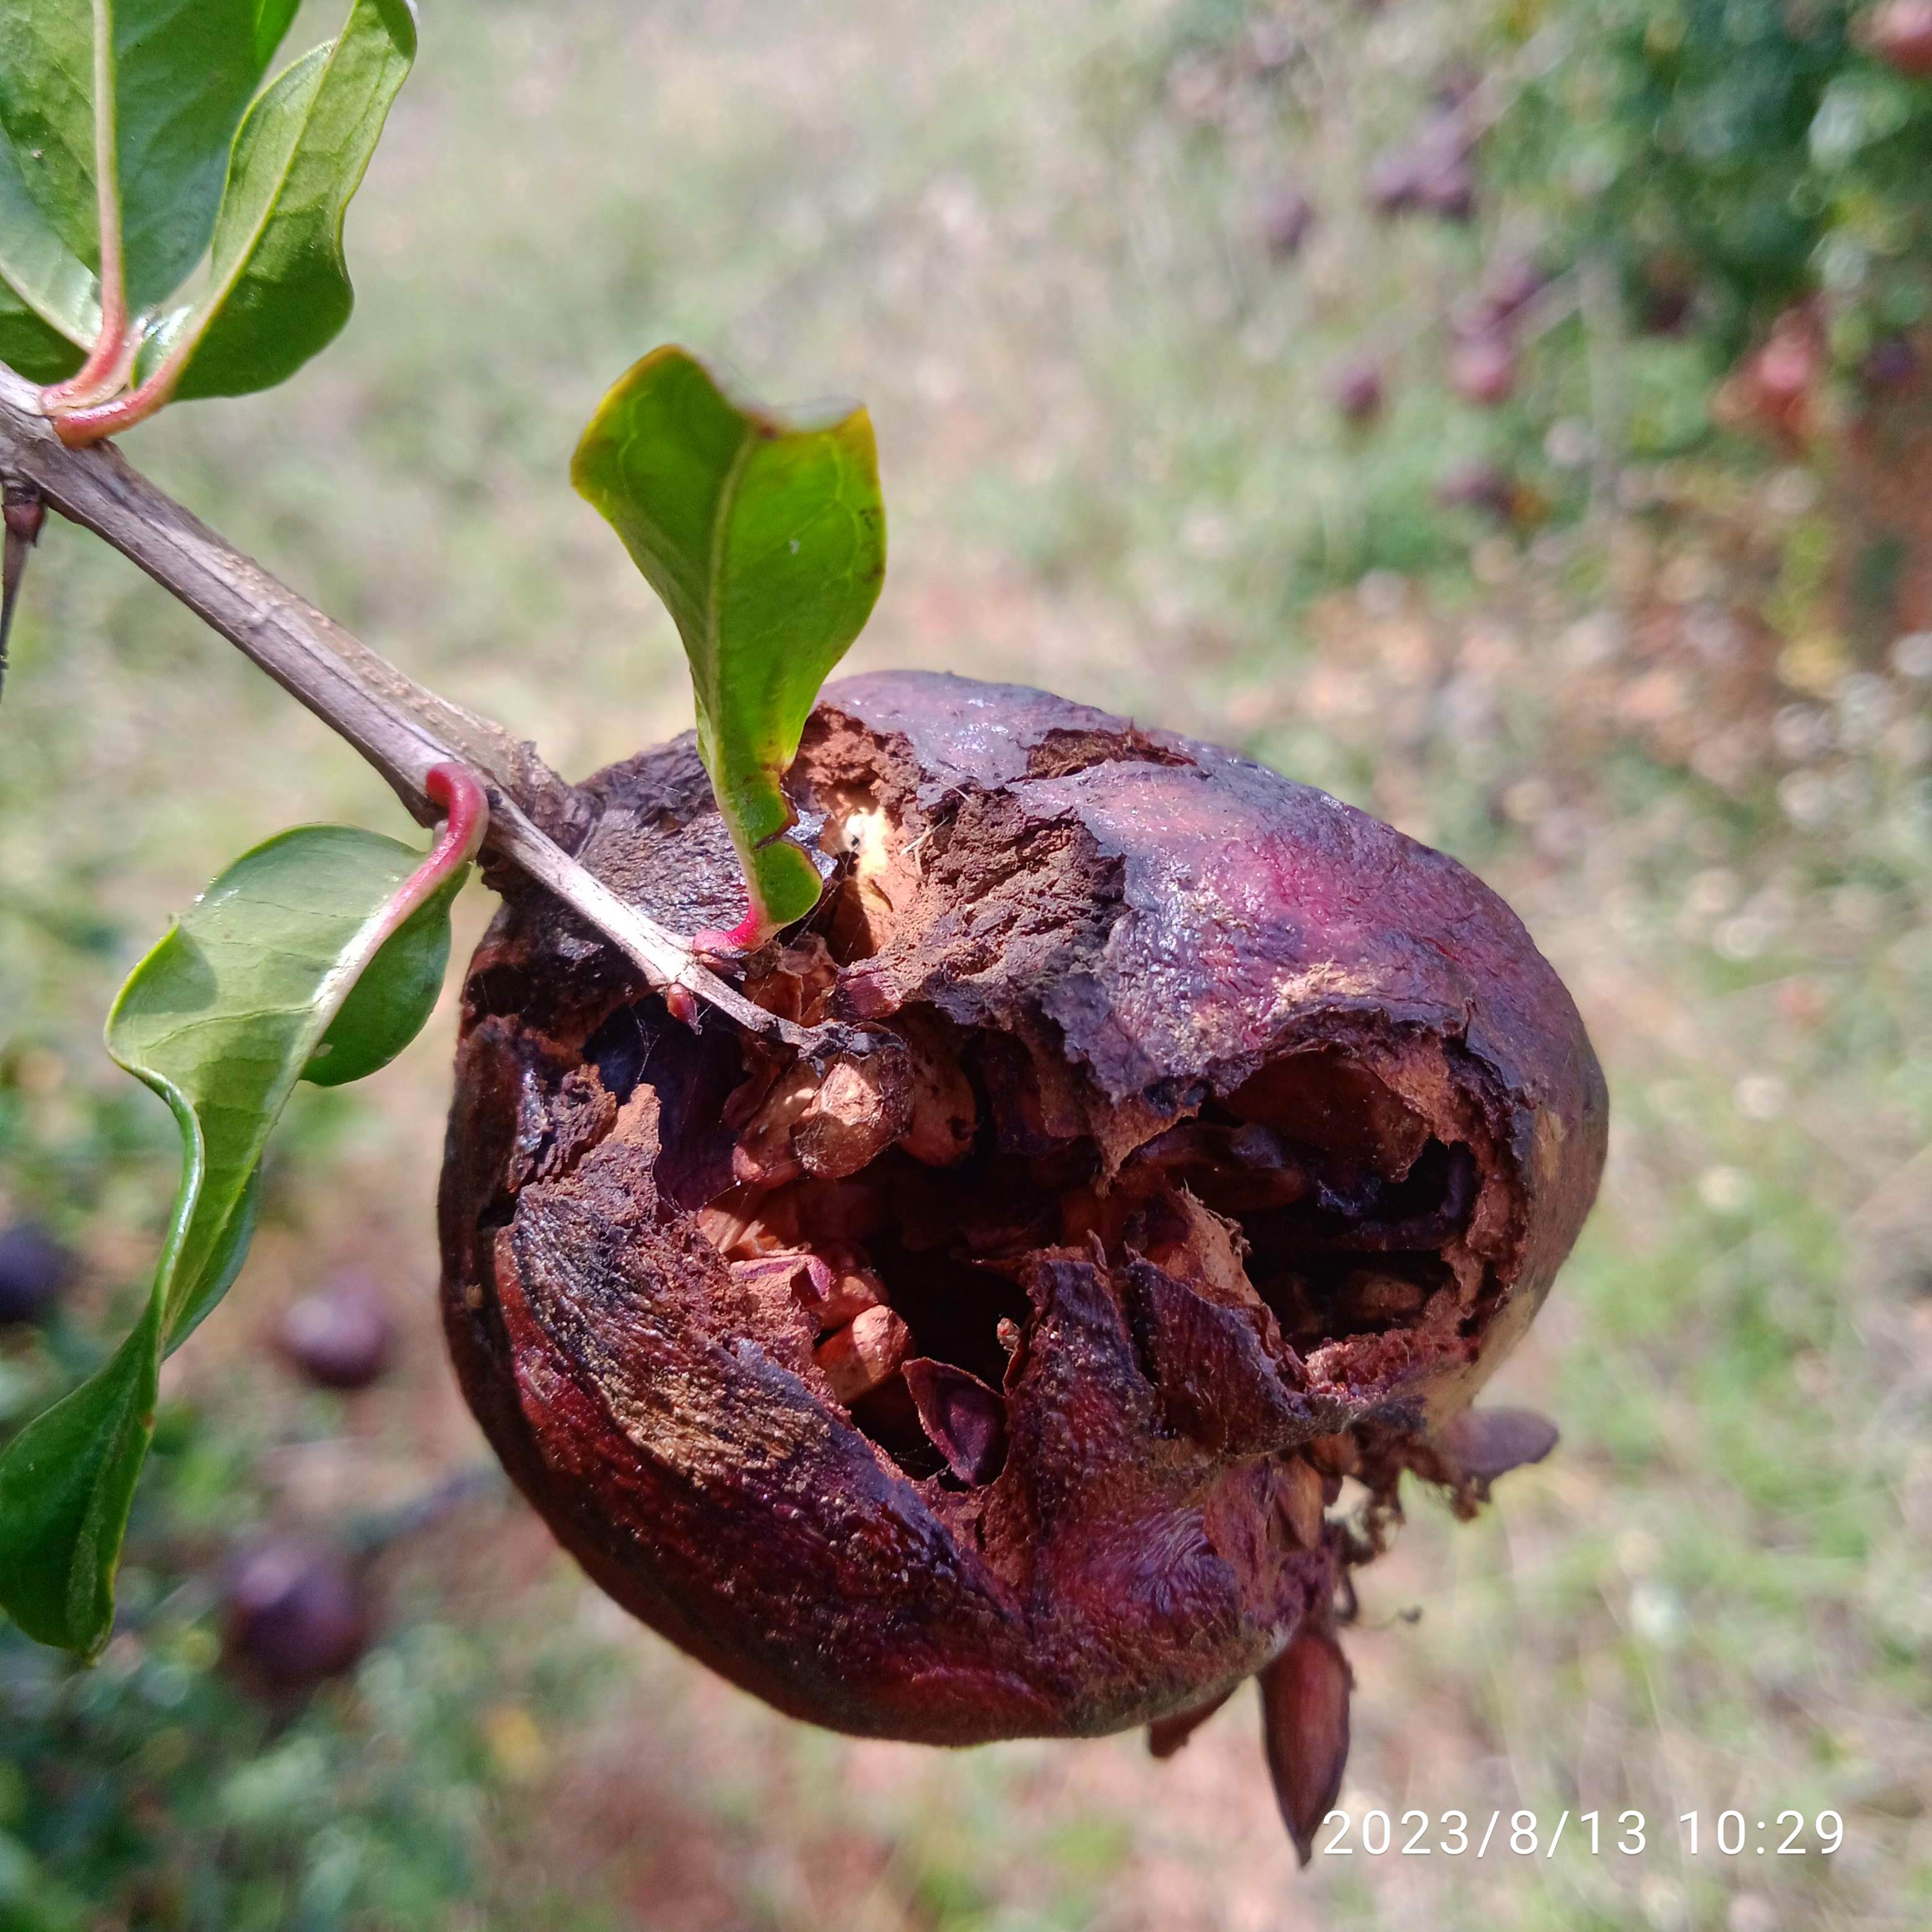
Label: Bacterial_Blight